Shadwell

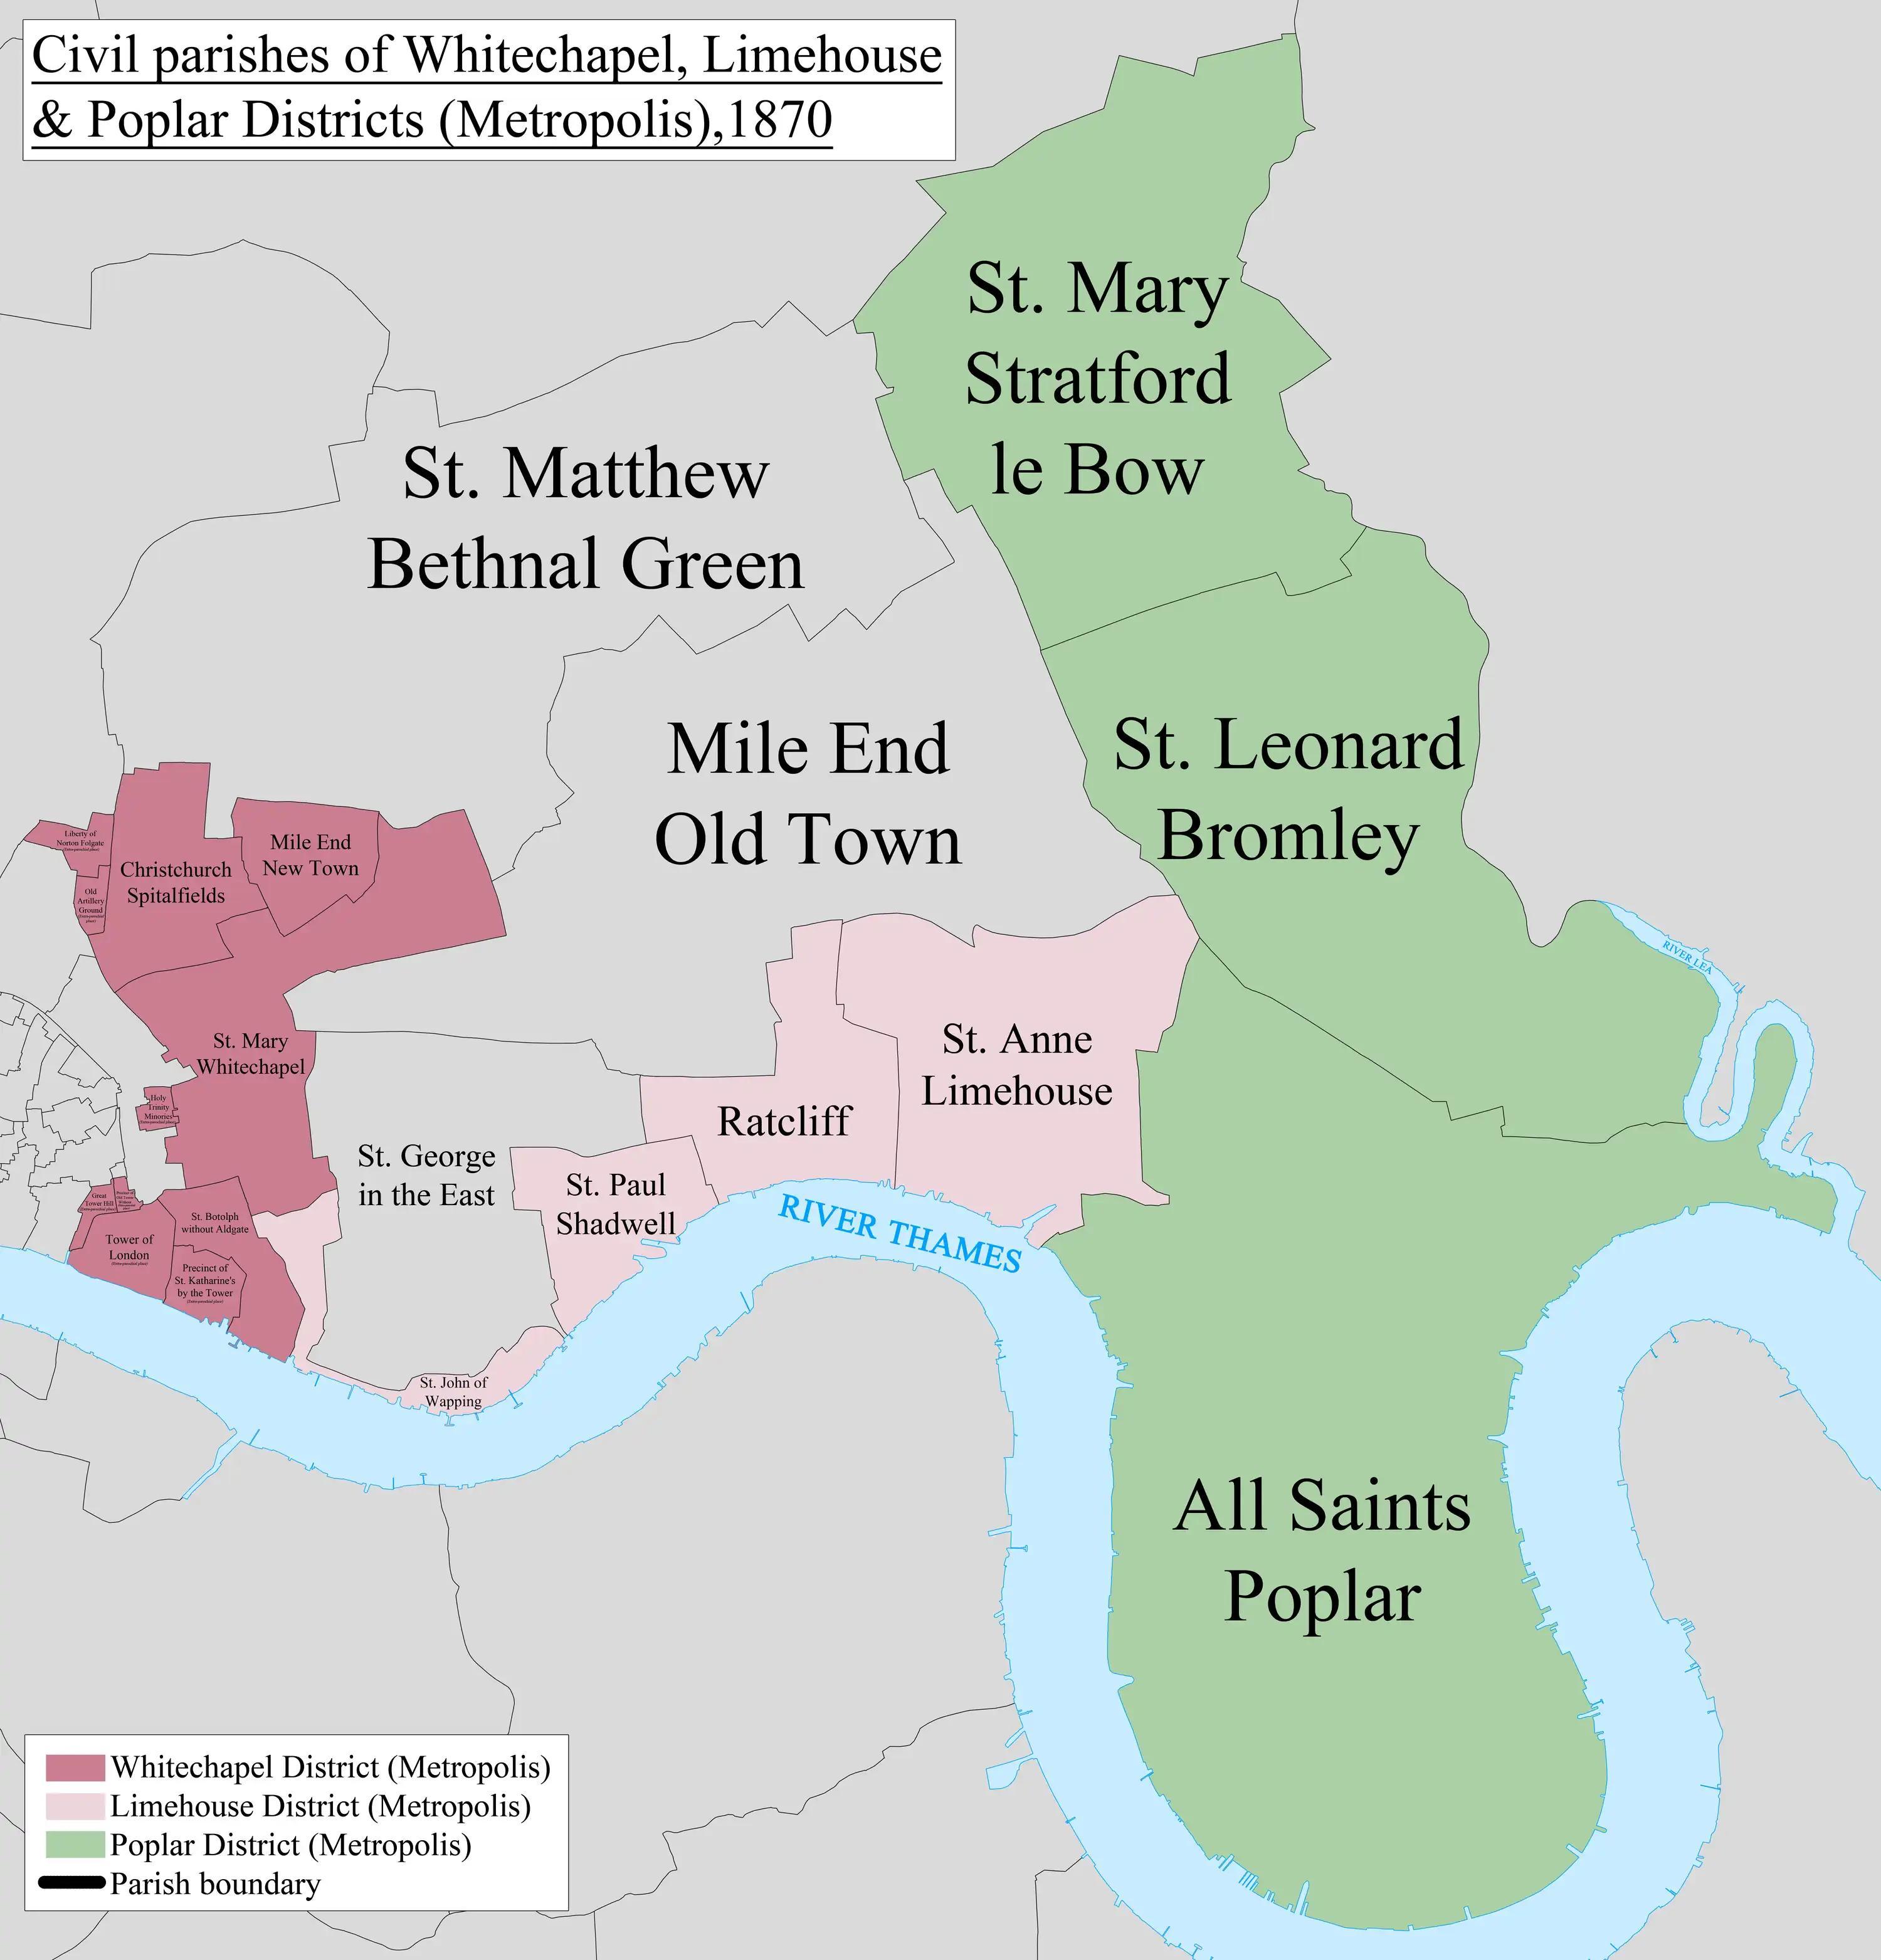
The daughter-parishes of Stepney that would evolve into the modern London Borough of Tower Hamlets

In 1975, archaeologists discovered evidence of a port complex between Ratcliff and Shadwell, that was used throughout Roman occupation of Britain, and being most active in the 3rd century AD. The port seems to have initially been used for seagoing ships into the City of London, which is believed to have stopped between 250 and 270AD. A water level drop meant that the port was used primarily for the public bath house near St George in the East, which existed from the first to fourth centuries.